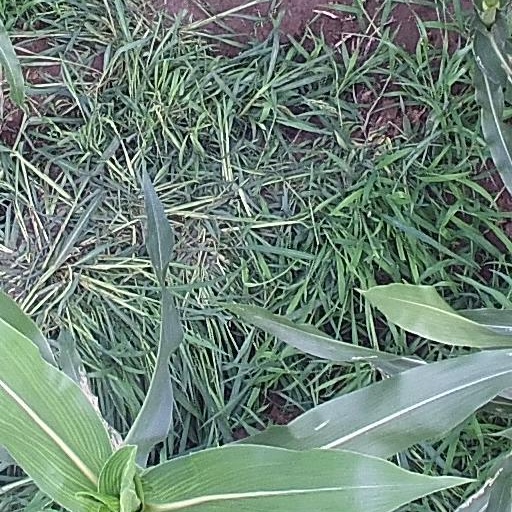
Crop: maize; corn